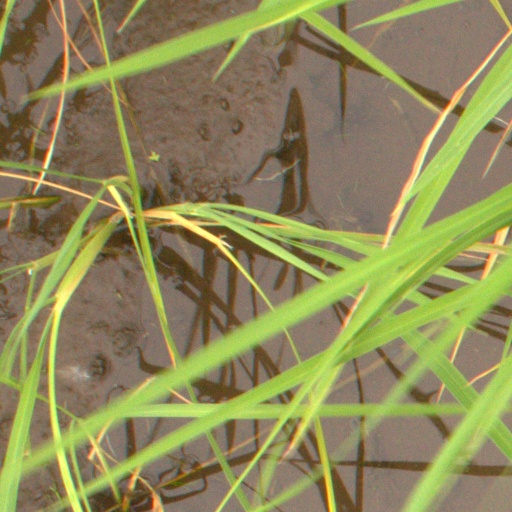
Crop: rice